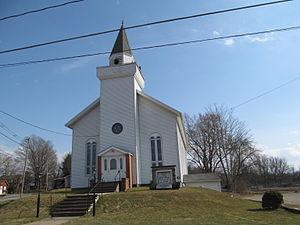
Spartansburg est un borough situé au nord-est du comté de Crawford, en Pennsylvanie, aux États-Unis. En 2010, il comptait une population de 305 habitants.